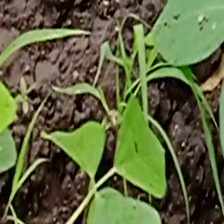
Weed species: Harali_(Cynodon_dactylon)